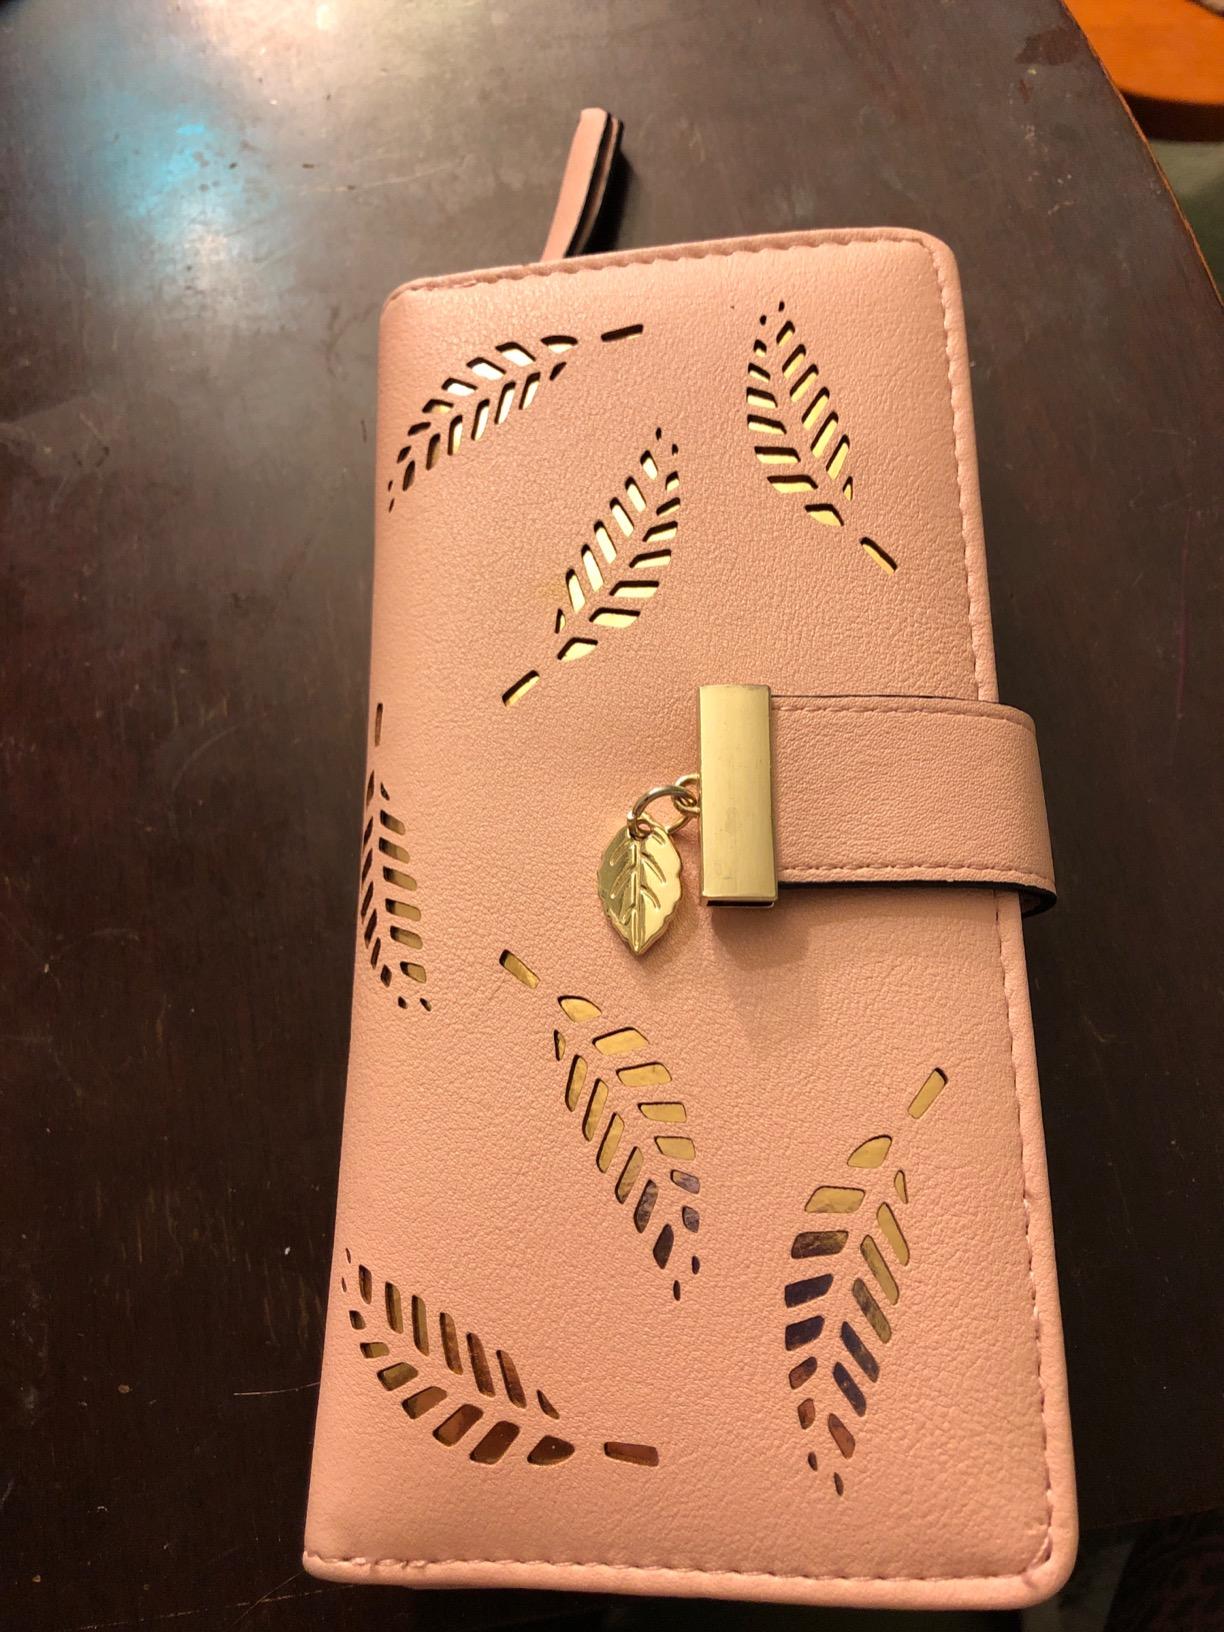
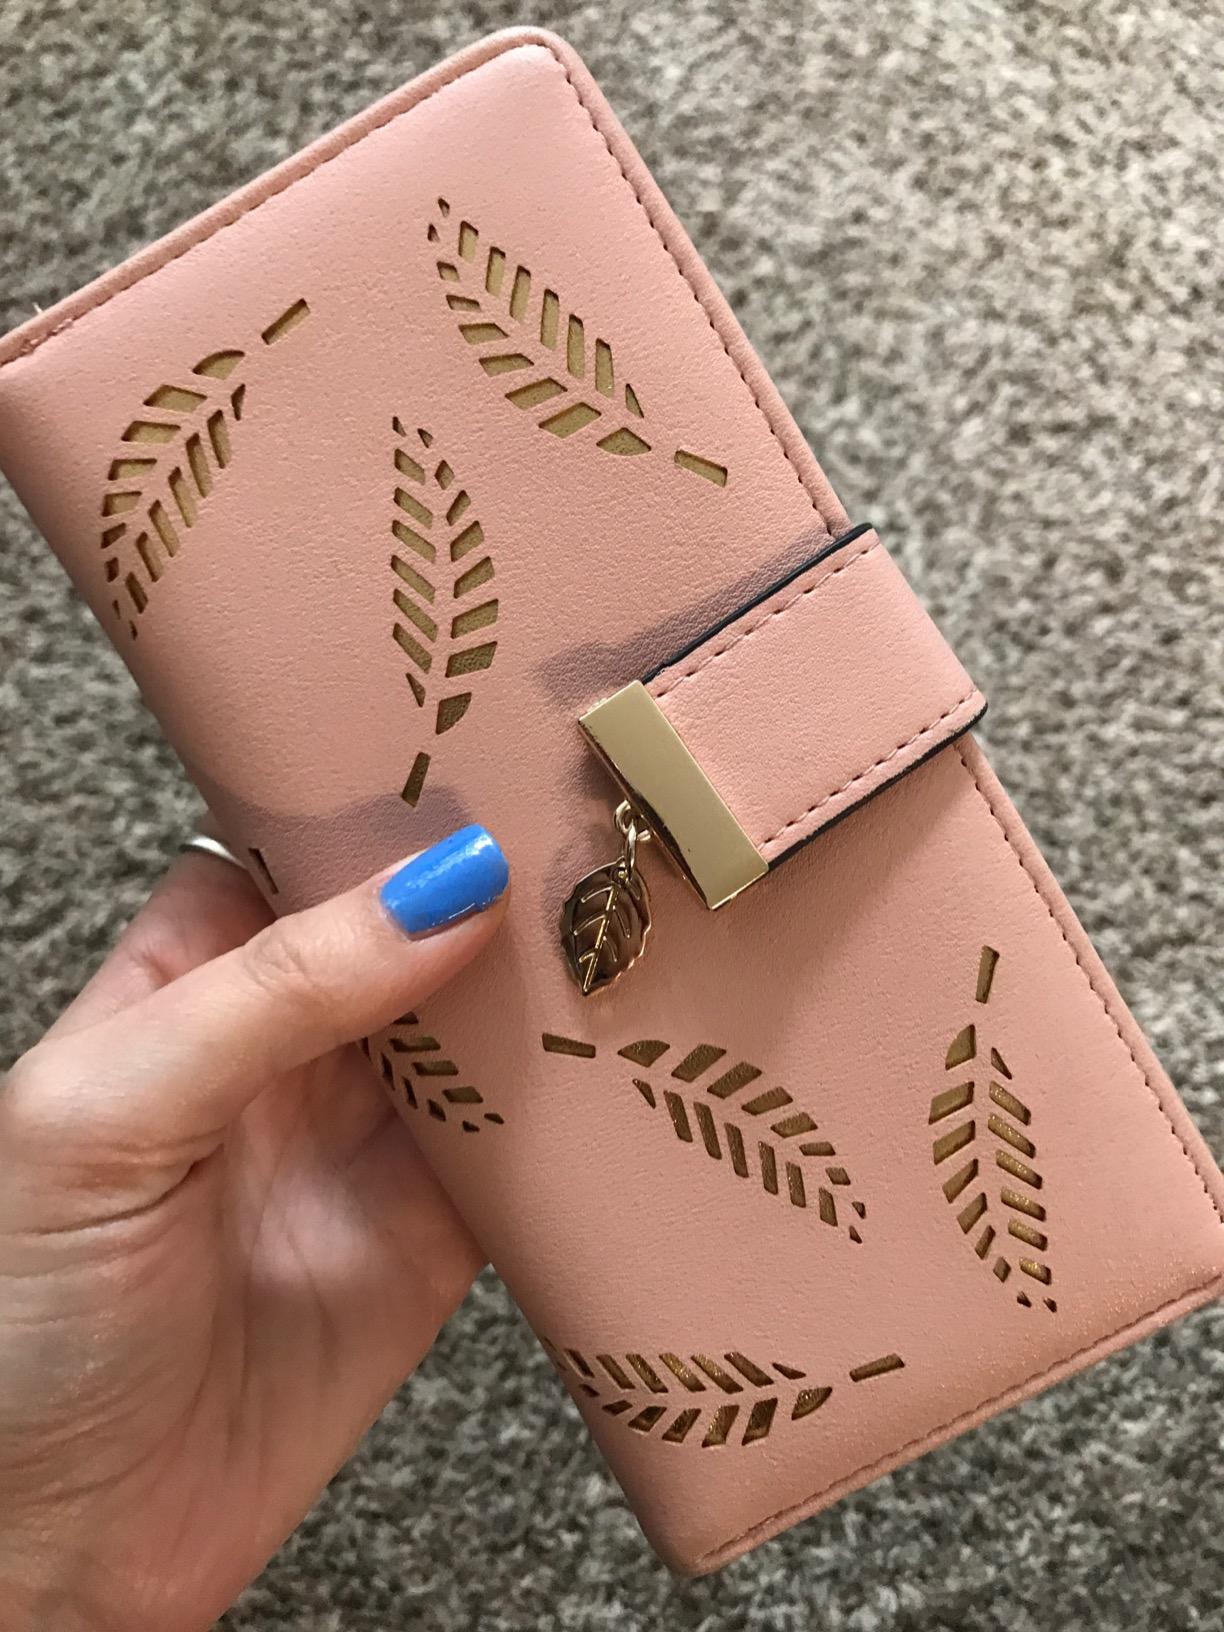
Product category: accessories_handbag
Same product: yes